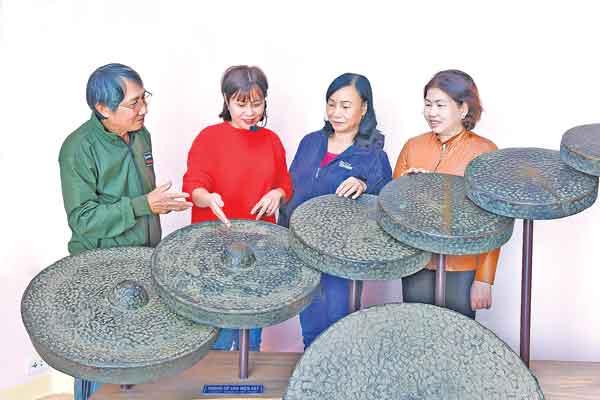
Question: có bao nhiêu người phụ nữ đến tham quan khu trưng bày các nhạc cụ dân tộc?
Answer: có hai người phụ nữ đến tham quan